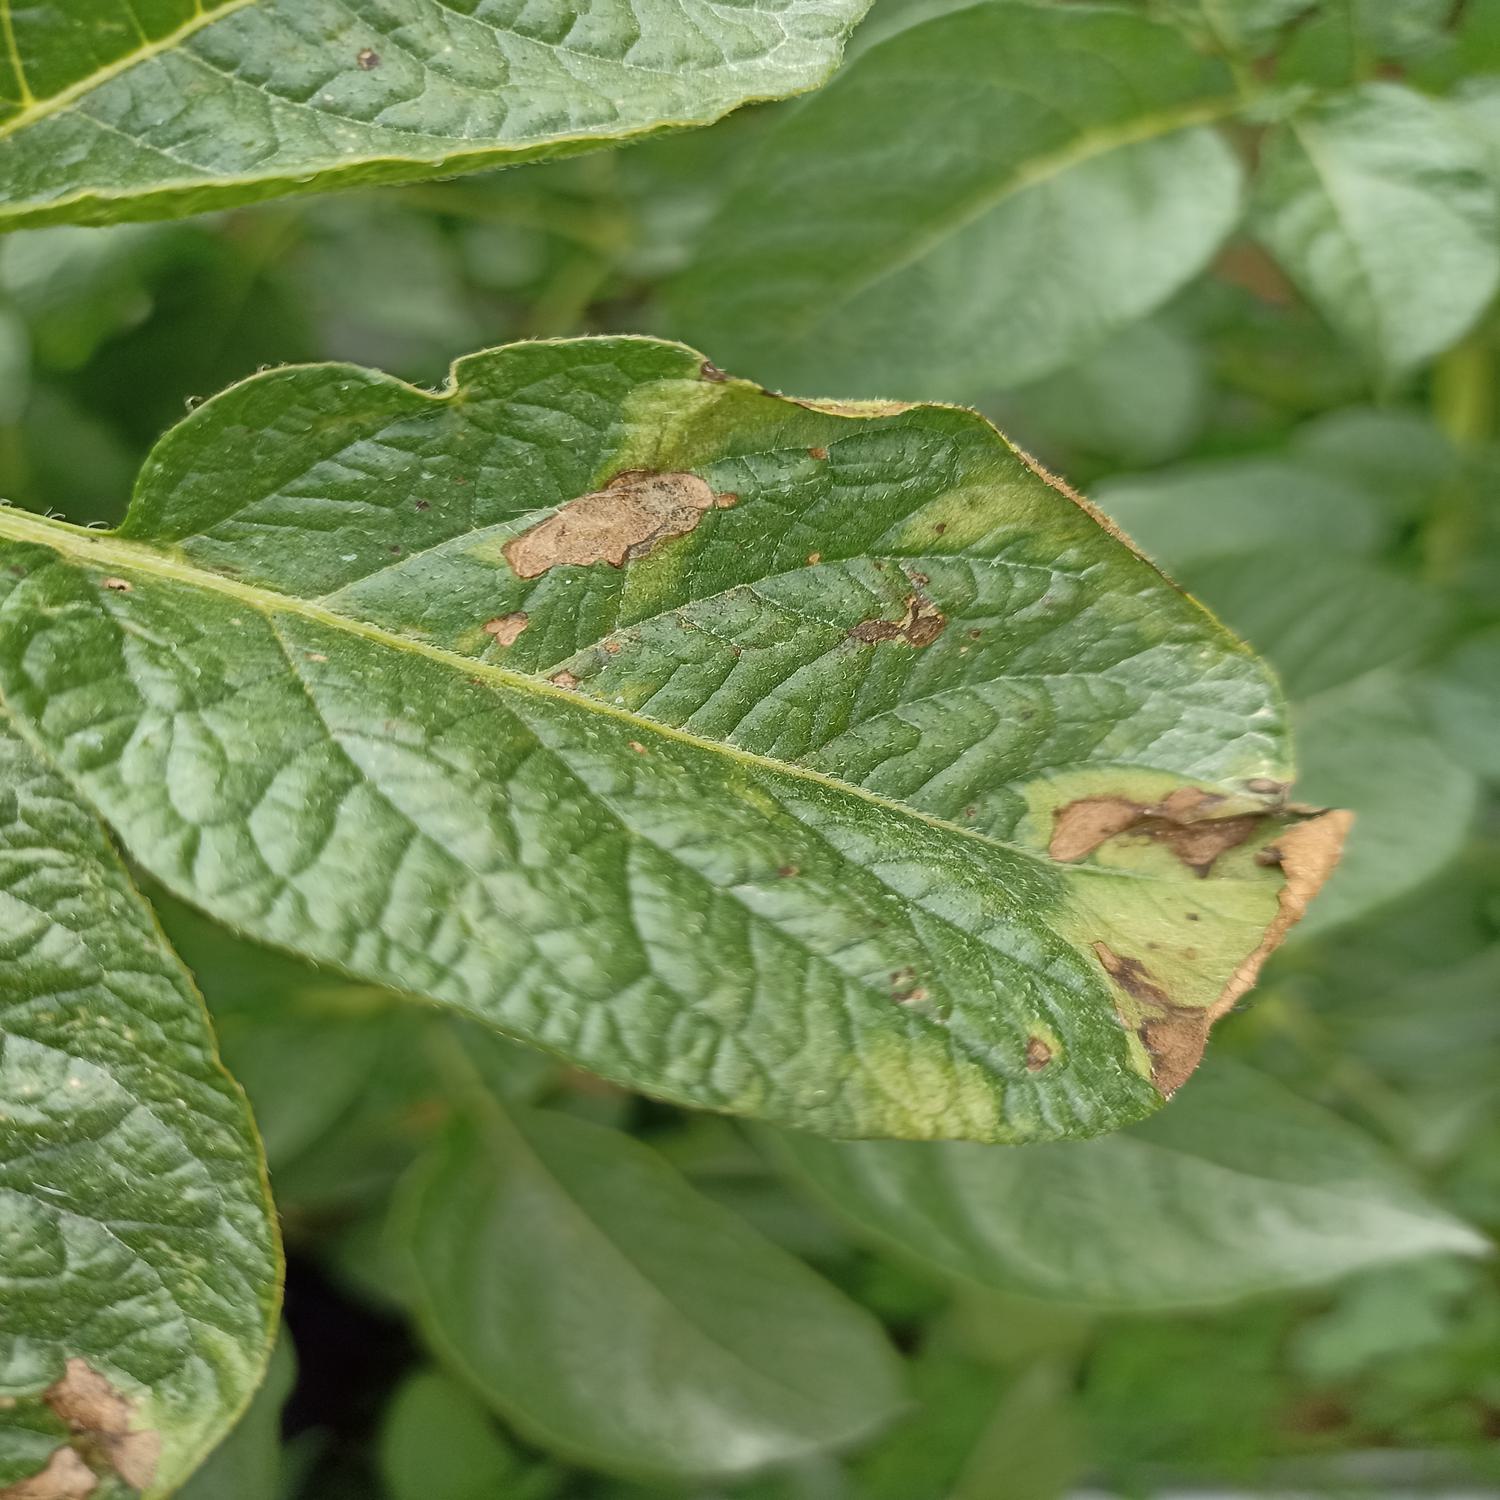
Label: Fungi